Pembroke Lodge, Richmond Park

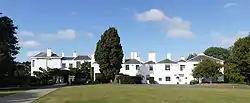
Pembroke Lodge

Pembroke Lodge is a Georgian two-storey large house in Richmond Park in the London Borough of Richmond upon Thames. It sits on high ground with views across the Thames valley to Windsor, the Chilterns and hills in the Borough of Runnymede. It has of landscaped grounds, including part of King Henry's Mound from which there is a protected view of St Paul's Cathedral in the City of London. The grounds also include memorials to the 18th-century poet James Thomson and the 20th-century rock-and-roll singer and lyricist Ian Dury.